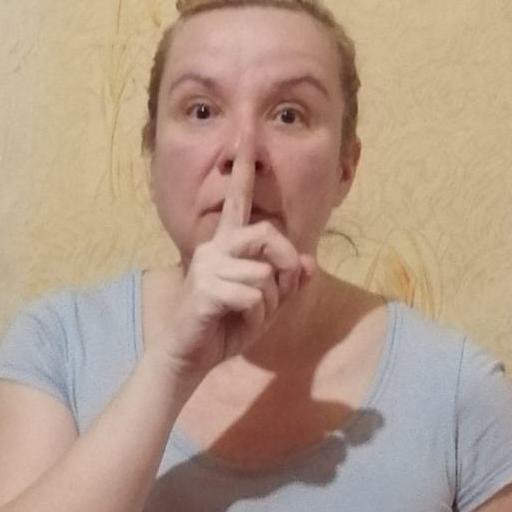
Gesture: mute